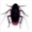
Label: cockroach